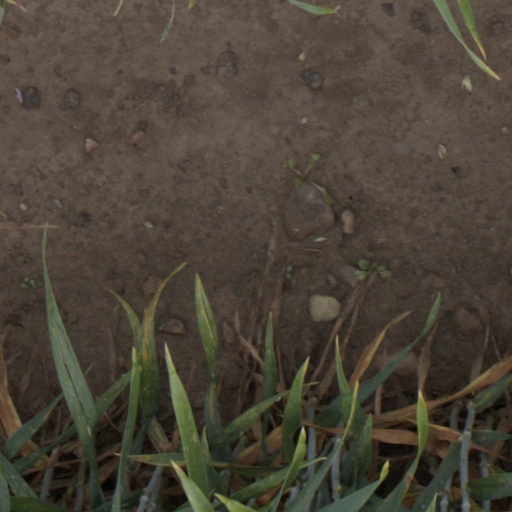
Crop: wheat